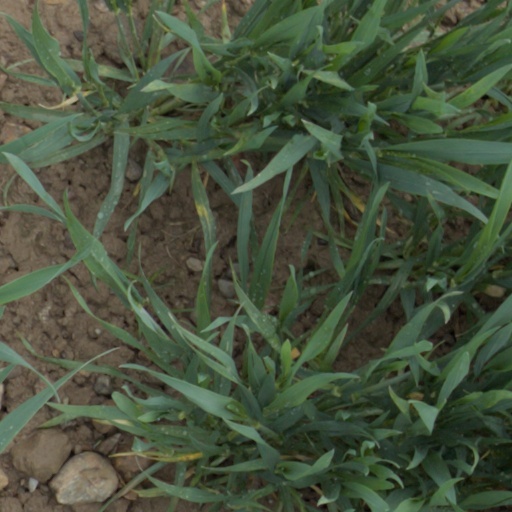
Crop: wheat